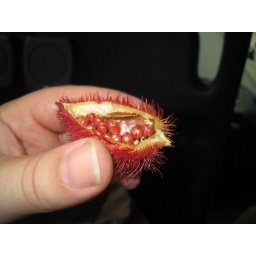
the little round things in this plant are bright red and are used (or at least once were) in making lipstick